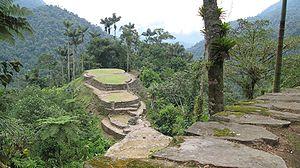
L’agriculture en Colombie se rapporte à toutes les activités agricoles en Colombie. La population de la Colombie résulte d'un métissage de populations indigènes, européennes et d'esclaves africains durant l'époque coloniale. Le processus d'industrialisation arrivé relativement tard en comparaison des autres nations sud-américaines et le long conflit social interne qui a marqué l'histoire du pays depuis son indépendance de l'Espagne en 1810 affectent sa production agricole.
Les Arhuacos sont une ethnie indigène de la Colombie. Ce peuple est concentré au nord de la Colombie dans la Sierra Nevada de Santa Marta, massif montagneux de la cordillère des Andes.
Les Wiwas sont une ethnie indigène de la Colombie. Ils vivent dans la Sierra Nevada de Santa Marta, massif montagneux de la cordillère des Andes.
Santa Marta est la capitale du département de Magdalena en Colombie et le troisième grand centre urbain de la région Caraïbe après Barranquilla et Carthagène des Indes. Elle fut fondée le 29 juillet 1525 par Rodrigo Galván de las Bastidas. C'est la première ville construite par les Espagnols en Amérique du Sud.
Cette page liste les cités perdues soit mythiques, soit historiques, disparues à la suite d'un déclin fatal, d'une guerre ou d'une catastrophe. L'adjectif perdues désigne dans cette expression des lieux qui n'existent plus en tant que cités, que leur localisation soit connue ou inconnue.
Ciudad Perdida est le site archéologique d'une ancienne cité de la Sierra Nevada de Santa Marta, en Colombie. Elle est supposée avoir été fondée vers 800 ap. JC, soit 650 ans plus tôt que Machu Picchu. Ce lieu est également connu sous le nom de Buritaca tandis que les indiens l'appellent Teyuna.